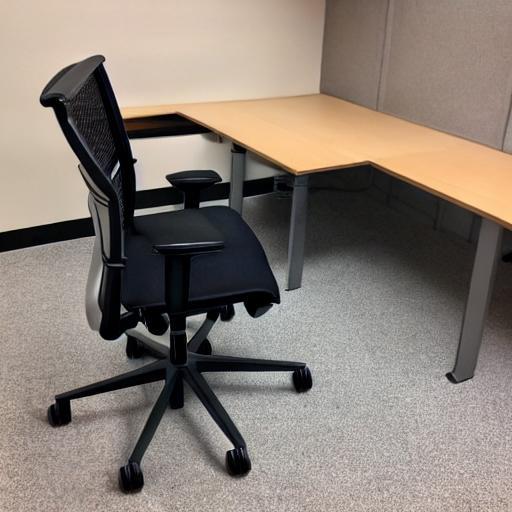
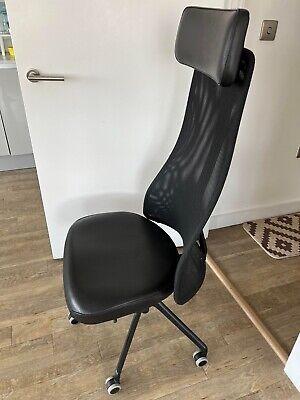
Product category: items_chair
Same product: no